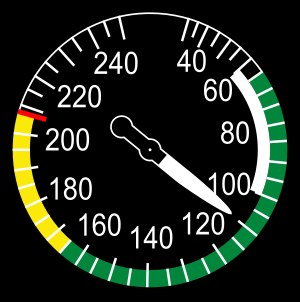
Fartmåler
Fartmåler
En fartmåler viser i flyvemaskiner farten i forhold til den omgivende luft – oftest målt i knob men til tider i kilometer pr. time. Betegnelsen fartmåler anvendes også om politiets radarbaserede instrument til kontrol af overholdelse af hastighedsbegrænsningen.